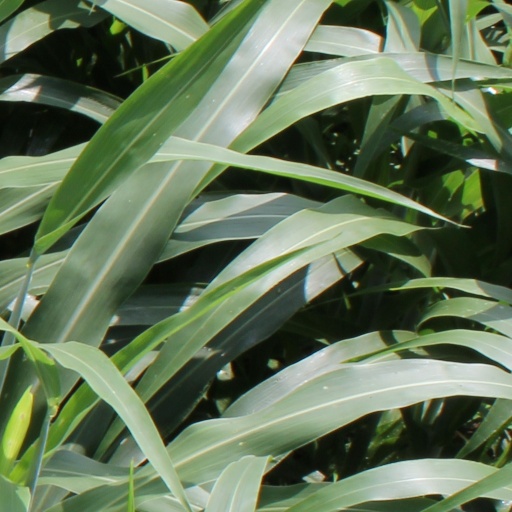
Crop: sorghum